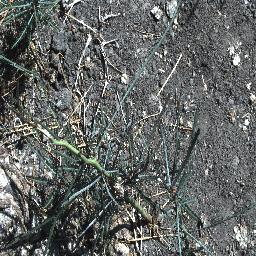
Label: parkinsonia